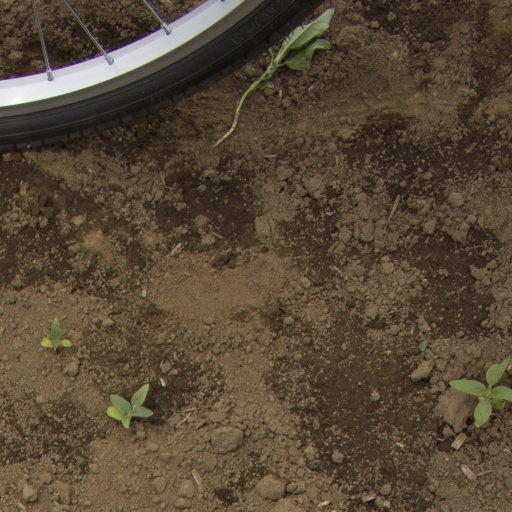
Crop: Jerusalem artichoke